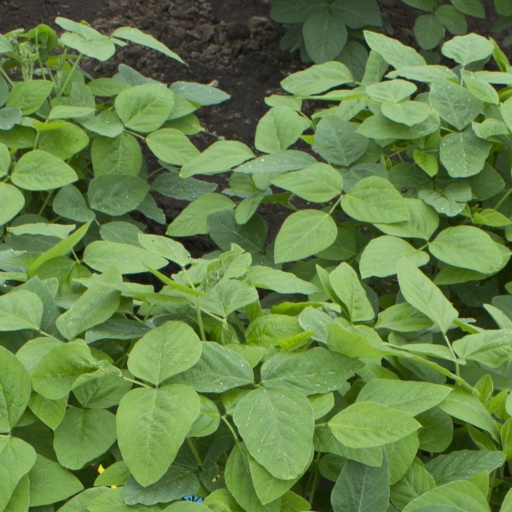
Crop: soybean